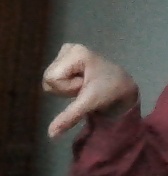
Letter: waw